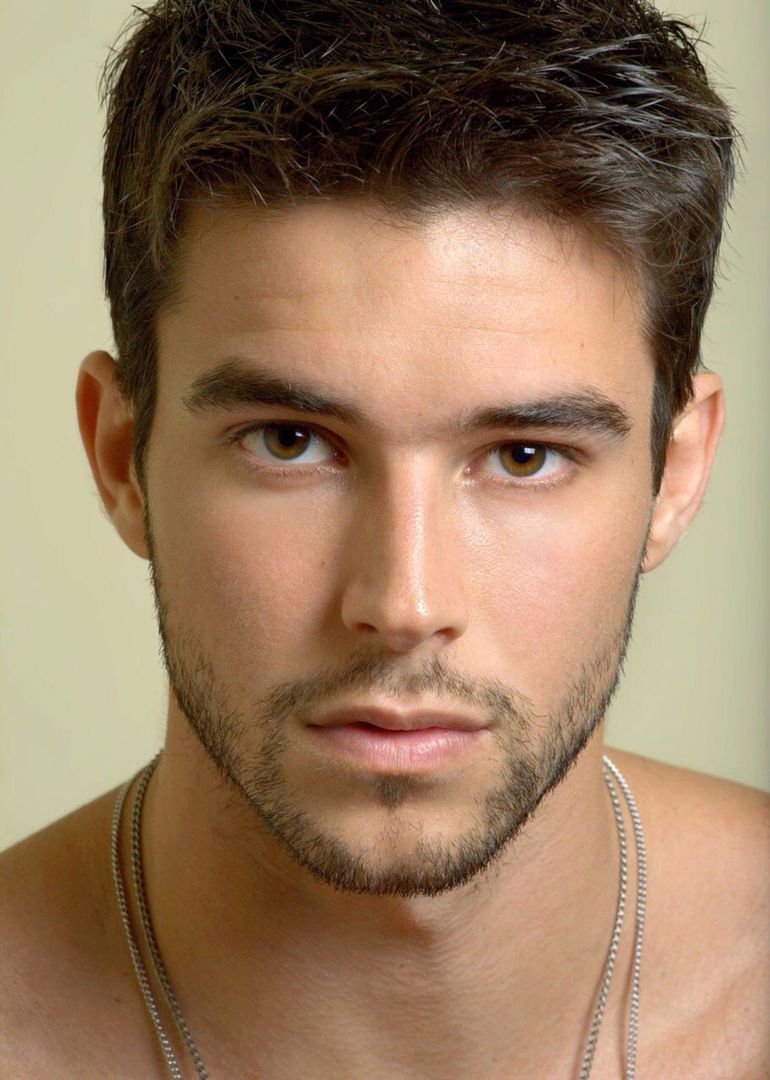
Label: Colored